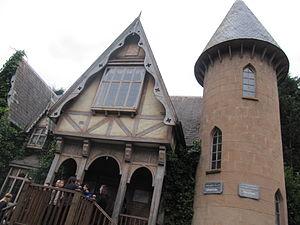
Un train fantôme est une attraction de type wagon scénique de fête foraine ou de parc d'attractions ayant un thème d'horreur.
Belantis Vergnügungspark